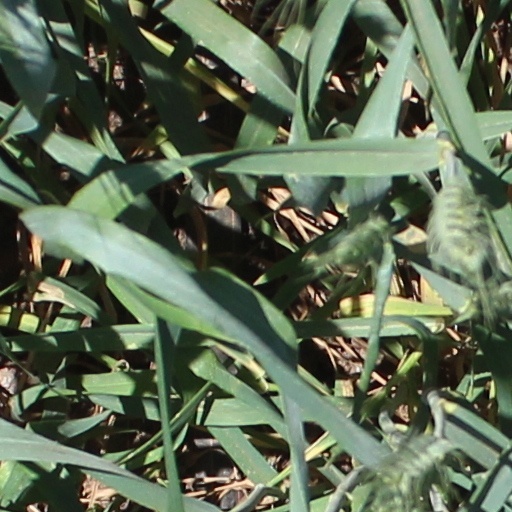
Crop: wheat